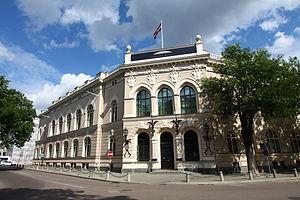
Jānis Frīdrihs Baumanis' est un architecte professionnel letton
La Banque de Lettonie est la banque centrale de la République de Lettonie.